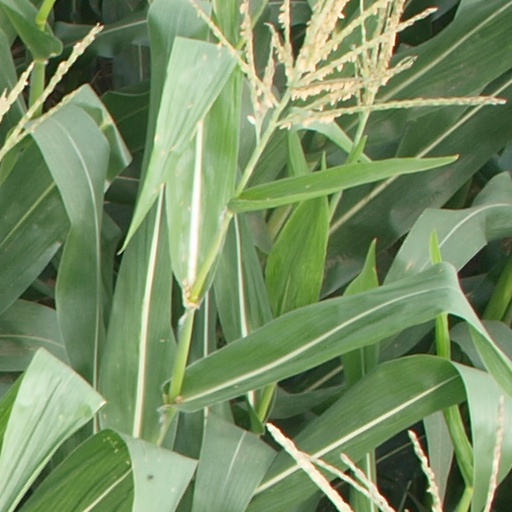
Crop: maize; corn